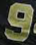
Number: 9